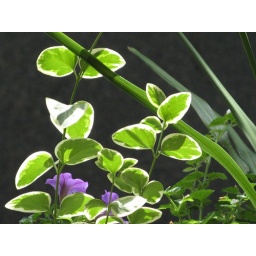
Pretty flowers & plants in the planters of the restaurant where we got out of the sun